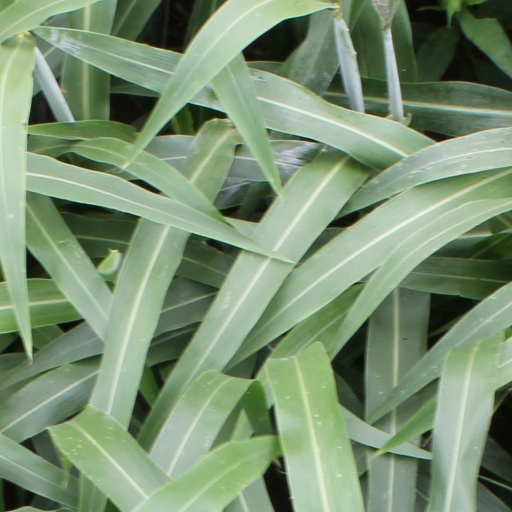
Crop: sorghum